Komemiyut

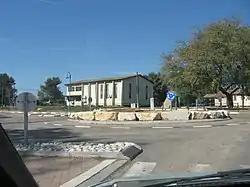
Center of Komemiyut

The group which established the village was formed as a youth group by Agudat Israel in August 1949, composed mainly of demobilized soldiers from a religious unit that had fought in the area during the 1948 Arab–Israeli War. The name is taken from a biblical passage, Leviticus 26:13: "I have broken the bands of your yoke and made you walk upright".